Splitting of the Moon

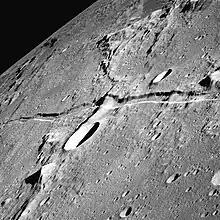
NASA photograph from Apollo 10 in 1969. Rima Ariadaeus, one of many rilles on the surface of the Moon, has been claimed on Internet forums to be evidence of the splitting of the Moon.

The Splitting of the Moon is a miracle in the Muslim faith attributed to the Islamic prophet Muhammad. It is derived from and mentioned by Muslim traditions such as the (context of revelation).